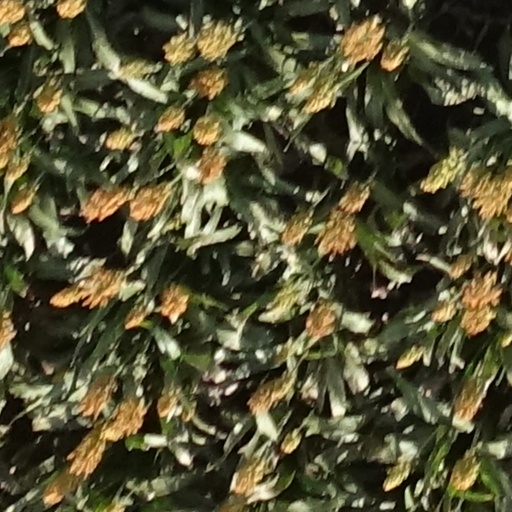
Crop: sorghum